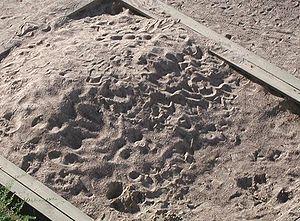
Un bac à sable, ou carré de sable en français canadien, est un récipient rempli de sable. On en trouve le plus souvent sur les terrains de jeux. Ils permettent aux enfants de s'amuser en faisant des châteaux de sable avec des seaux, en utilisant des outils comme râteaux et pelles, ou encore en apprenant à manipuler le sable.